Jan and Joël Martel

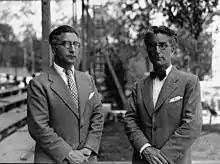
Jan and Joël Martel on the inauguration of their monument to Claude Debussy in 1932.

Jan Martel (5 March 1896 – 16 March 1966) and Joël Martel (5 March 1896 – 25 September 1966) were French sculptors and identical twin brothers. The twins were born in Nantes and were among the founding members of Union des Artistes Modernes (UAM). Their works include ornamental sculptures, statues, monuments and fountains displaying characteristics typical of the Art Deco and Cubist periods. Their work was part of the sculpture event in the art competition at the 1948 Summer Olympics.